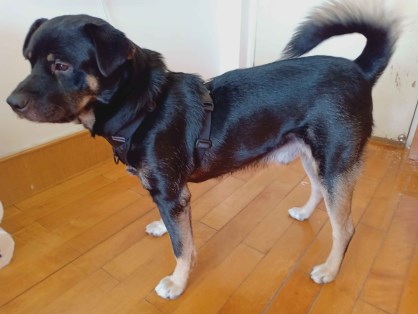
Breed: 3336-n000121-chinese_rural_dog